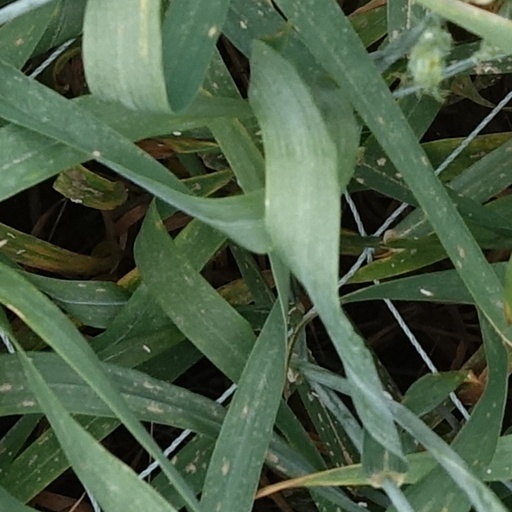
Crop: wheat